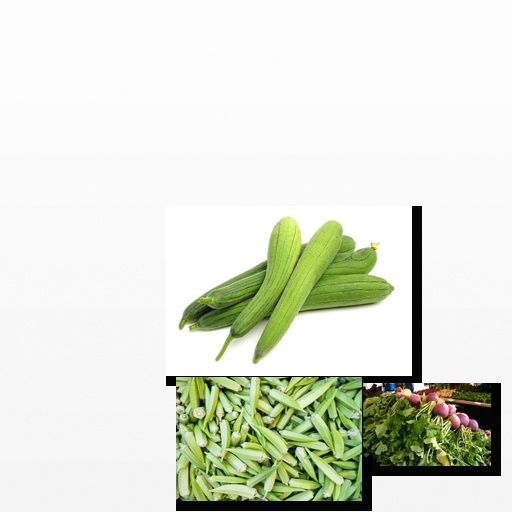
Food items: ridge_gourd, turnip, okra